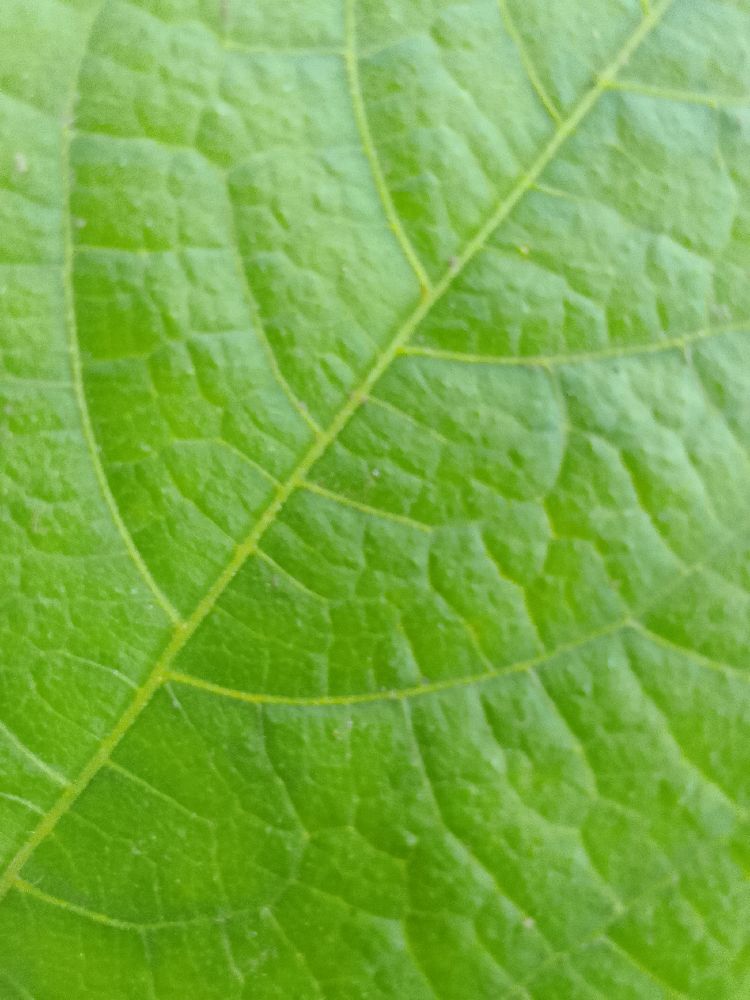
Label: healthy